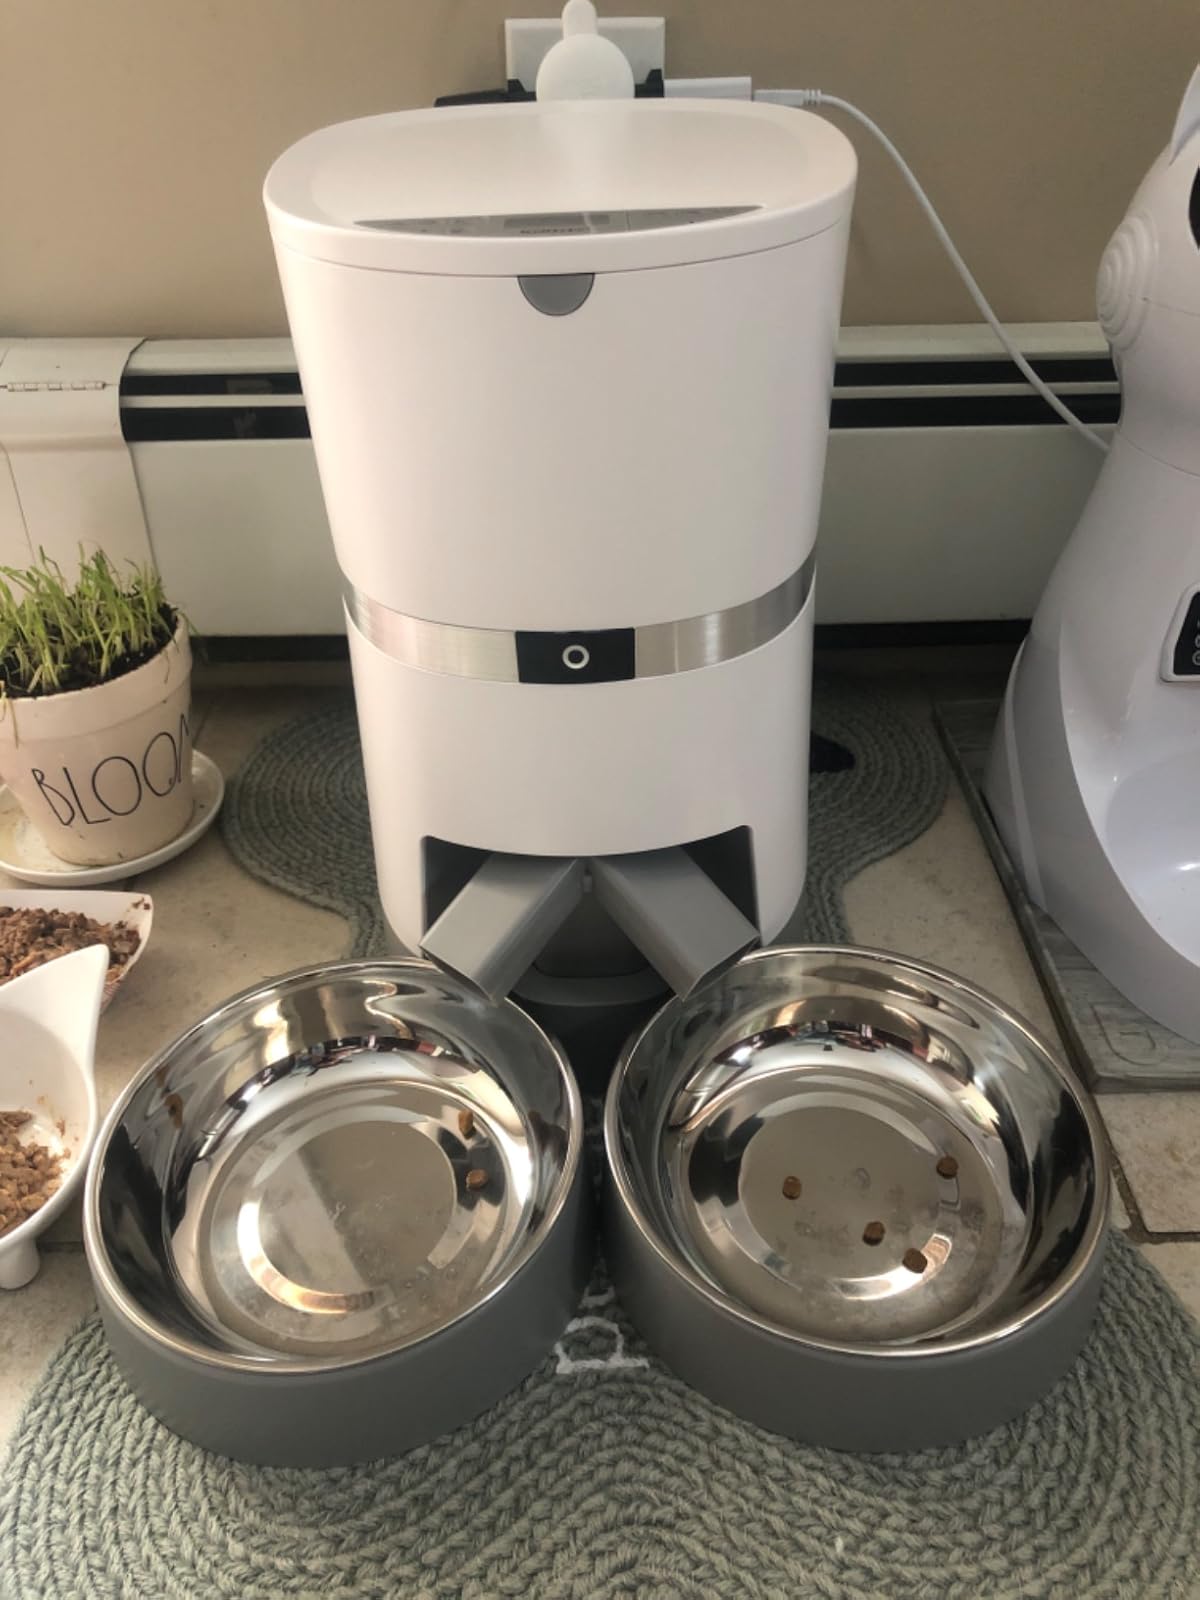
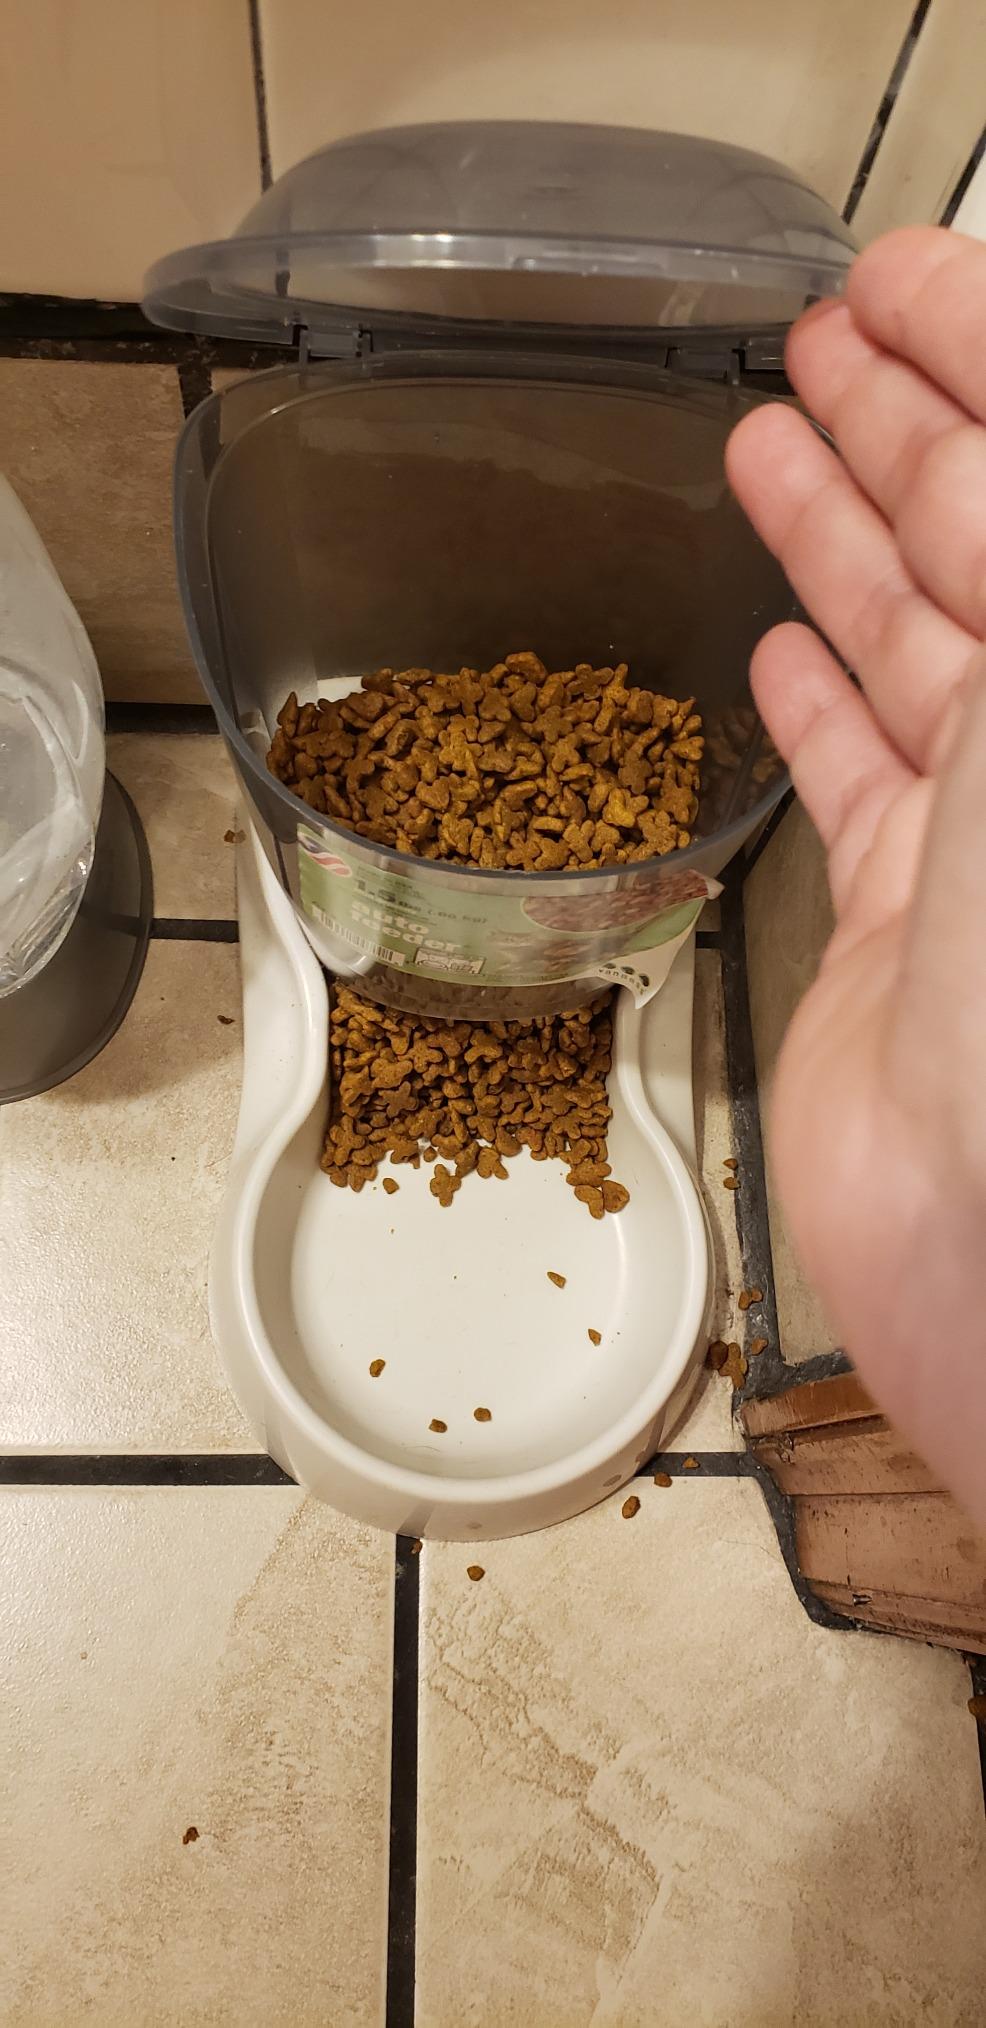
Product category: items_feeder
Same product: no